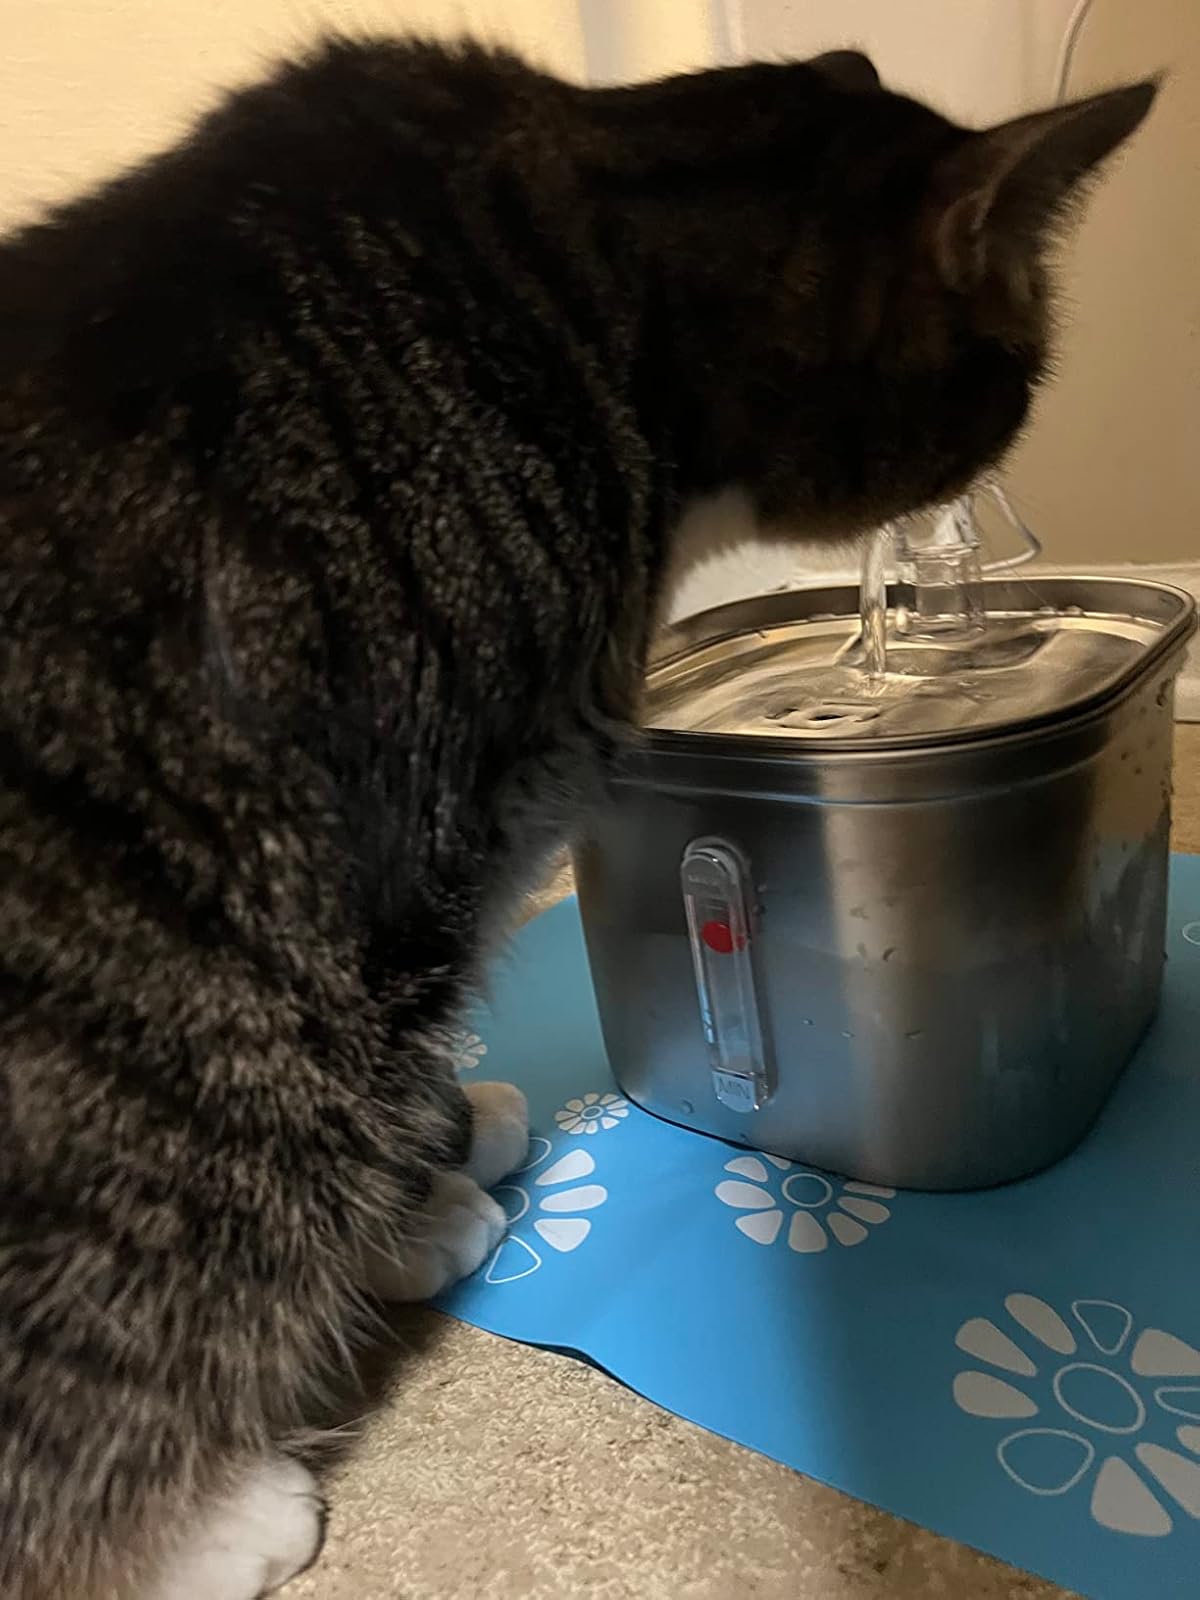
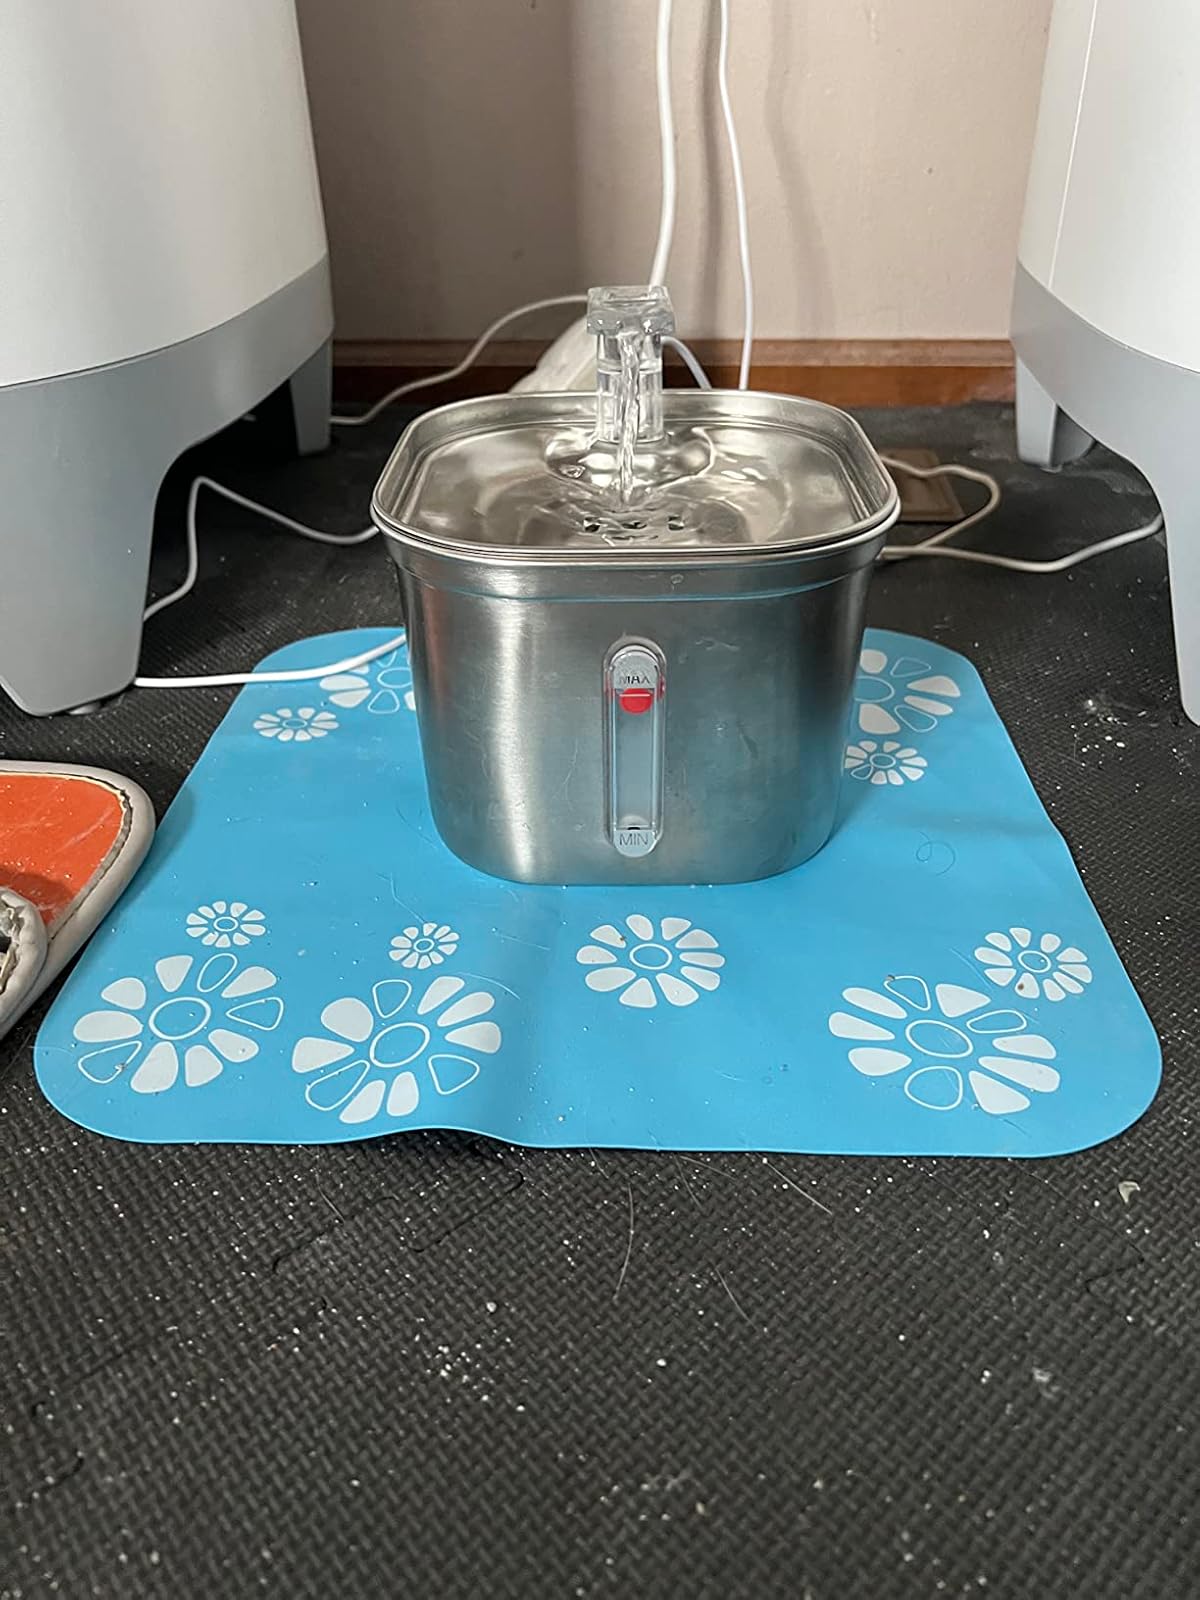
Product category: items_bowl
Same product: yes